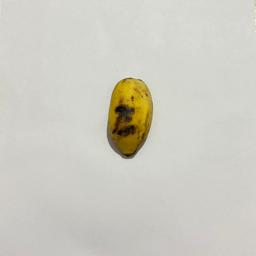
Banana variety: Sabri Kola